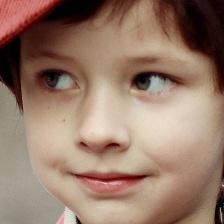
Label: faces